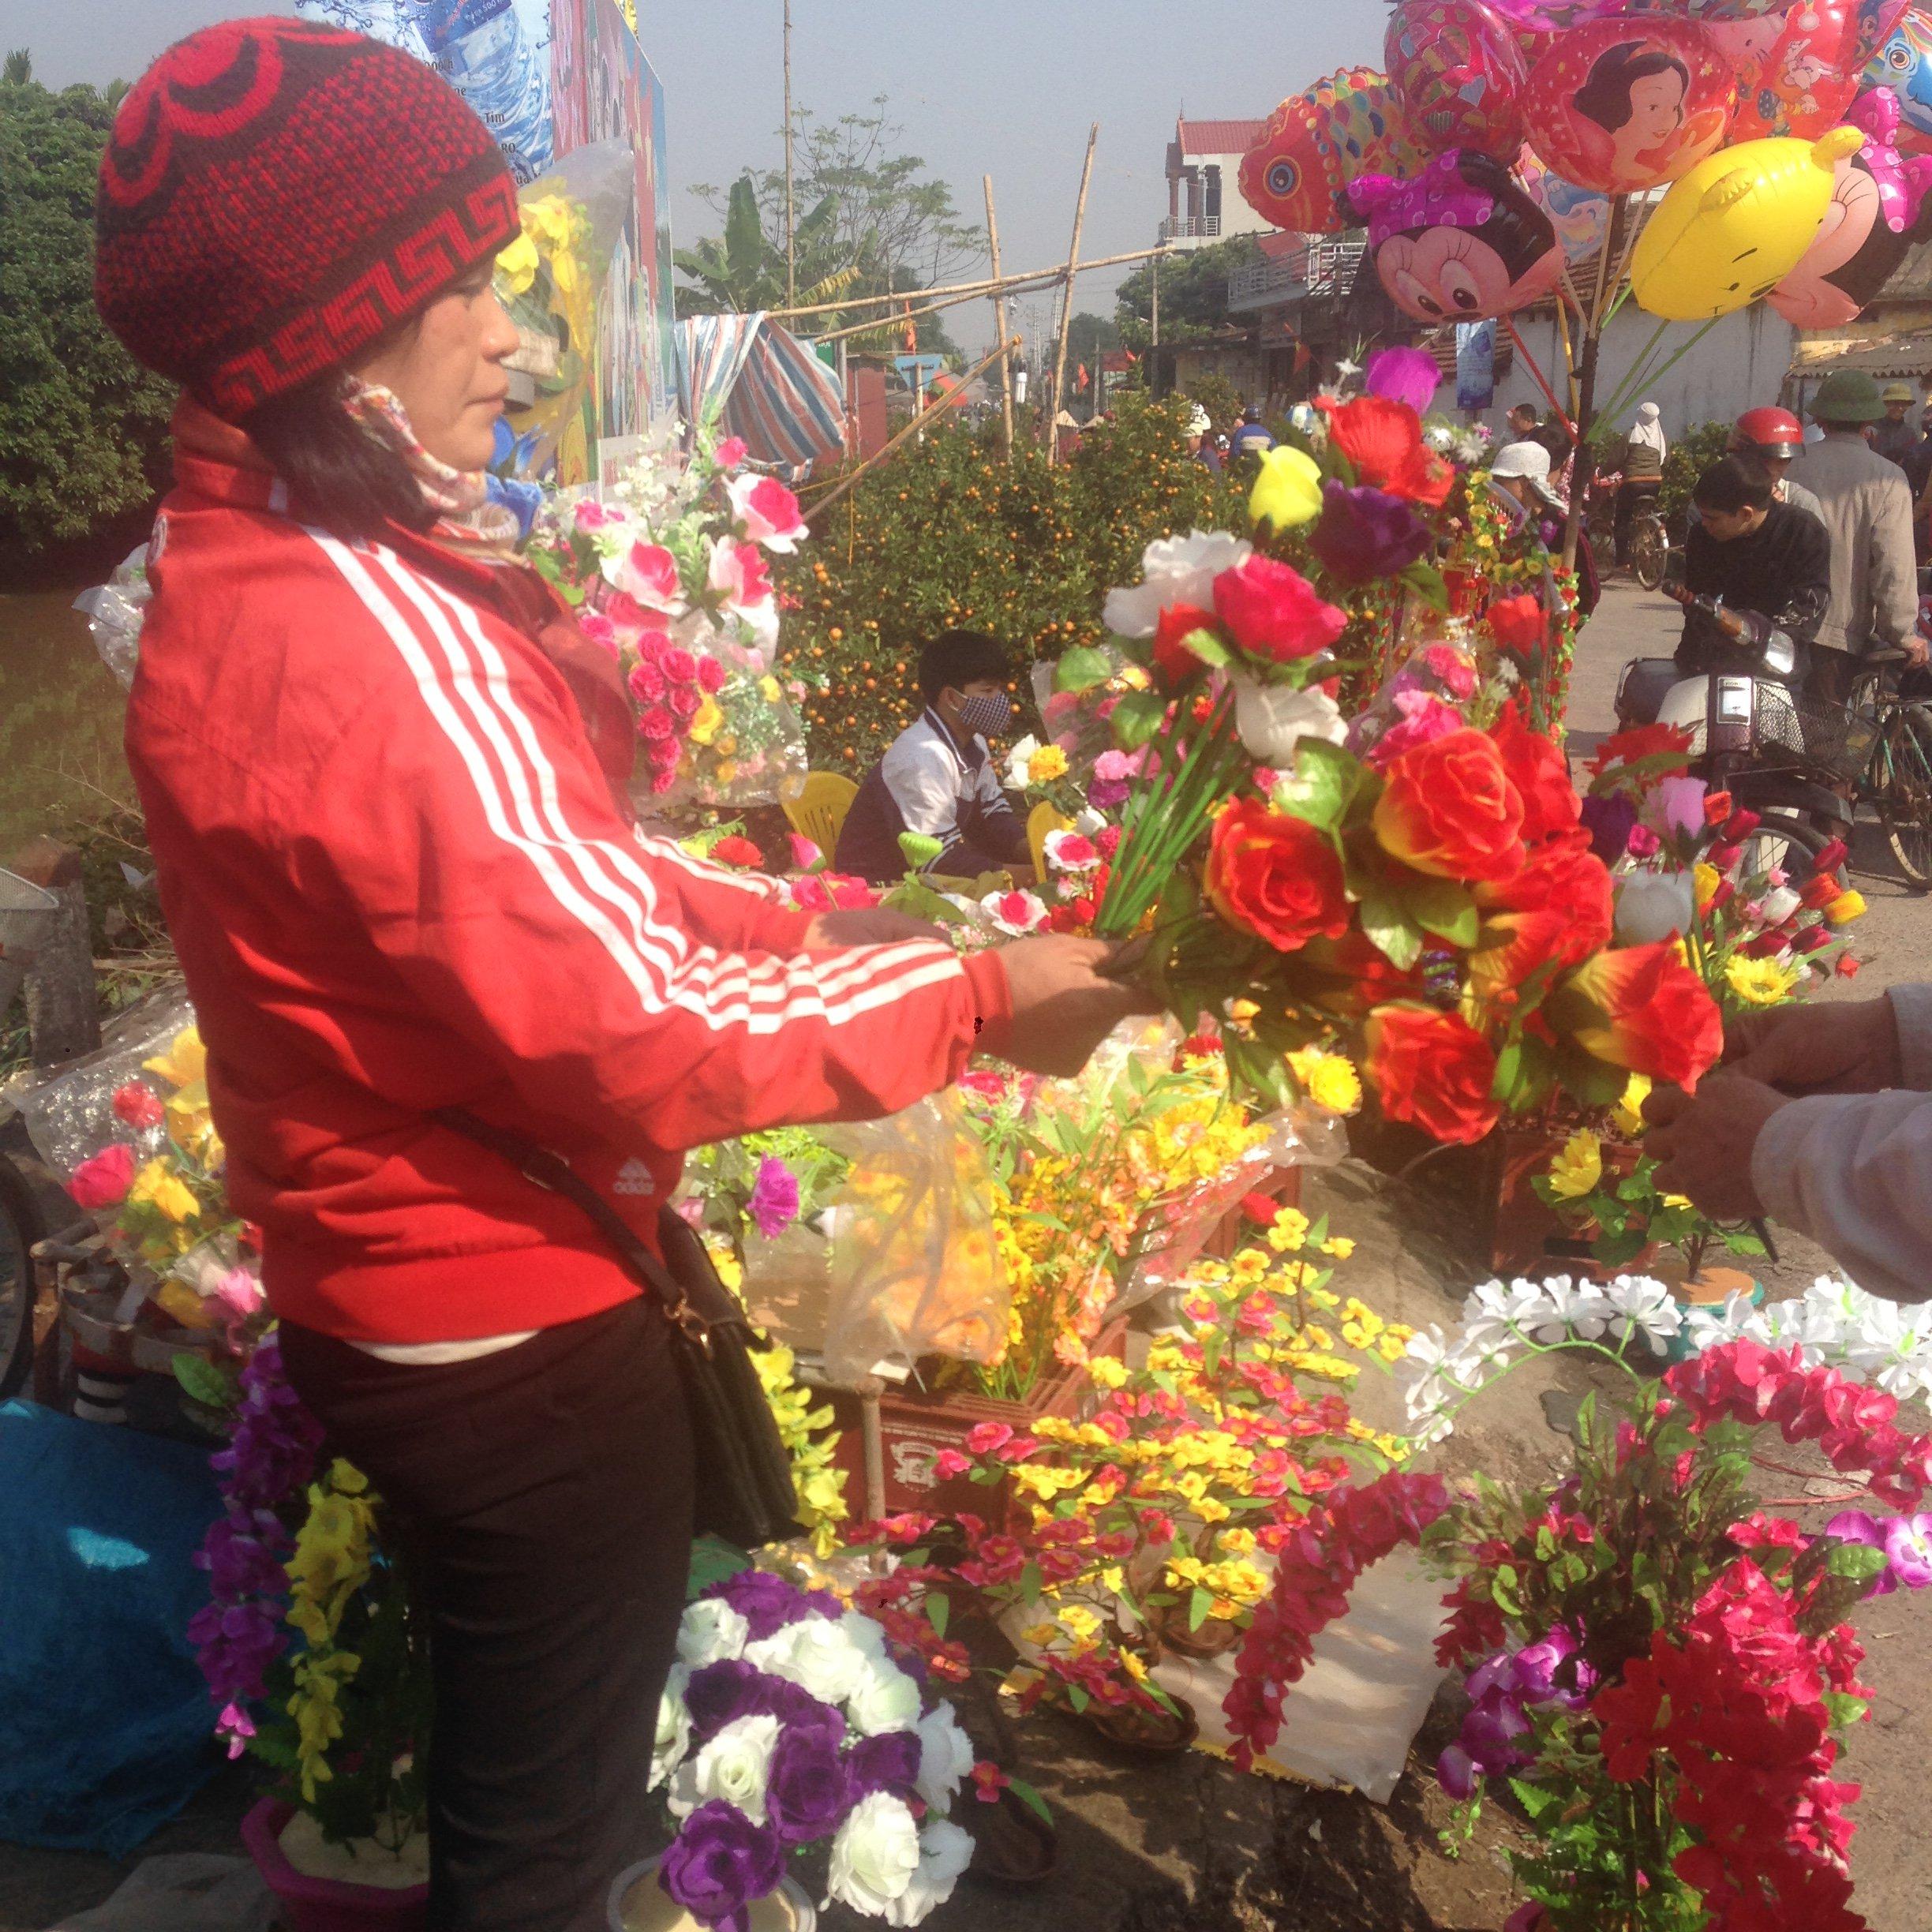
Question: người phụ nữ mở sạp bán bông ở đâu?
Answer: ở bên vệ đường